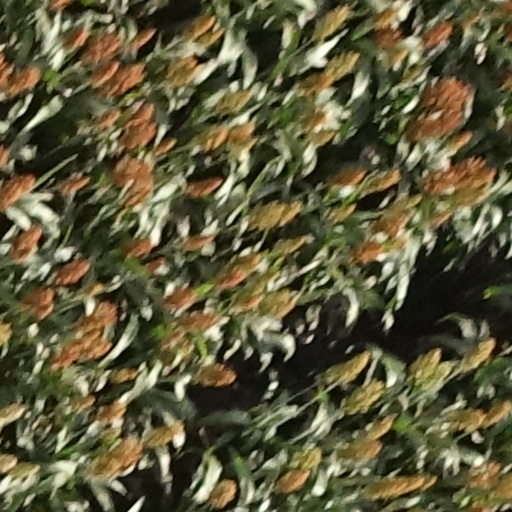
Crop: sorghum